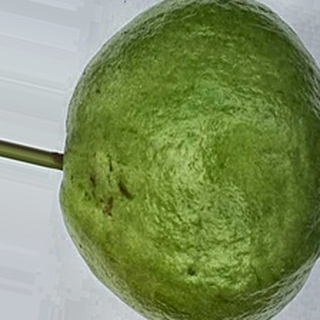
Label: healthy_guava